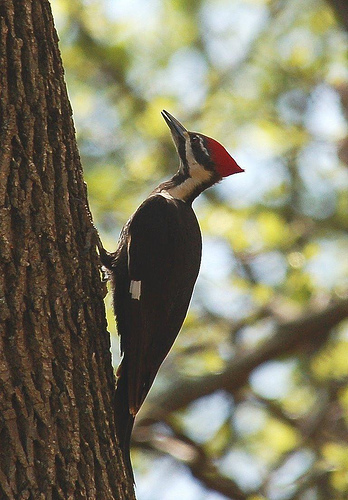
the body of the bird is black while the crown of the bird is red.
this is a black bird with a red crown on its head.
this bird has a long pointy beak, a dark brown body with a white streak going from its beak to its chest, and a red pointy cap on its head.
bird with sharp pointed beak that is gray, red crown, black wings, back, tarsus and feet
this is a black bird with a black and white head and a red nape.
this bird has a red crown, black and tan striped face, tan throat, and dark brown feathers covering the rest of its body except for the tips of the wings which are cream.
this bird has wings that are black and has a red crown
this bird has black plumage, with a black-and-white striped head and a bright red crest.
red head, with white and black stripes around face, and brown on rest of body.
a small bird with a red crown and a pointed beak.
Species: Pileated Woodpecker